Lockheed P-38 Lightning

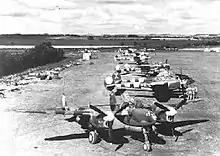
P-38s of the 370th Fighter Group at RAF Andover in southern England

In a particular case when faced by more agile fighters at low altitudes in a constricted valley, Lightnings suffered heavy losses. On the morning of 10 June 1944, 96 P-38Js of the 1st and 82nd Fighter Groups took off from Italy for Ploiești, the third-most heavily defended target in Europe, after Berlin and Vienna. Instead of bombing from high altitude as had been tried by the Fifteenth Air Force, USAAF planning had determined that a dive-bombing surprise attack, beginning at about with bomb release at or below , performed by 46 82nd Fighter Group P-38s, each carrying one bomb, would yield more accurate results. All of 1st Fighter Group and a few aircraft in 82nd Fighter Group were to fly cover, and all fighters were to strafe targets of opportunity on the return trip, a distance of some , including a circuitous outward route made in an attempt to achieve surprise. Some 85 or 86 fighters arrived in Romania to find enemy airfields alerted, with a wide assortment of aircraft scrambling for safety. P-38s shot down several, including heavy fighters, transports, and observation aircraft. At Ploiești, defense forces were fully alert, the target was concealed by smoke screen, and antiaircraft fire was very heavy; seven Lightnings were lost to antiaircraft fire at the target, and two more during strafing attacks on the return flight. German Bf 109 fighters from I./JG 53 and 2./JG 77 fought the Americans. Sixteen P-38s, called ""Indieni cu două pene"" (Indians with two feathers) by the Romanians, of the 71st Fighter Squadron were challenged by a large formation of Romanian IAR.81C fighters of the 6th Fighter Group. The fight took place below in a narrow valley and lasted 12 minutes. Herbert Hatch saw two IAR 81Cs that he misidentified as Focke-Wulf Fw 190s hit the ground after taking fire from his guns, and his fellow pilots confirmed three more of his kills. Three of his victories were confirmed by gun camera. The outnumbered 71st Fighter Squadron took more damage than it dished out, though, losing nine aircraft. In all, the USAAF lost 22 aircraft on the mission. The Americans claimed 23 aerial victories. The Romanians and Germans lost five Bf 110s, four Ju 52s, and one Savoia-Marchetti SM.79 on the ground, as well as three Focke-Wulf Fw 58s, three IAR 38s, and three IAR.81Cs in the air. Eleven enemy locomotives were strafed and left burning, and flak emplacements were destroyed, along with fuel trucks and other targets. Results of the bombing were not observed by the USAAF pilots because of the smoke. The dive-bombing mission profile was not repeated, though the 82nd Fighter Group was awarded the Presidential Unit Citation for its part.